Jackson Hole American Legion Post No. 43

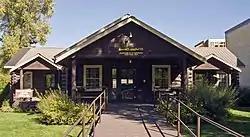

The Jackson Hole American Legion Post No. 43 is a log building in Jackson, Wyoming, home to the local post of the American Legion. The post was built in 1928-29 and functioned as a community center. During its period of significance from 1929 to 1953 the post was instrumental in the shift of economic and political interests in Jackson Hole from a rural emphasis to urban interests.